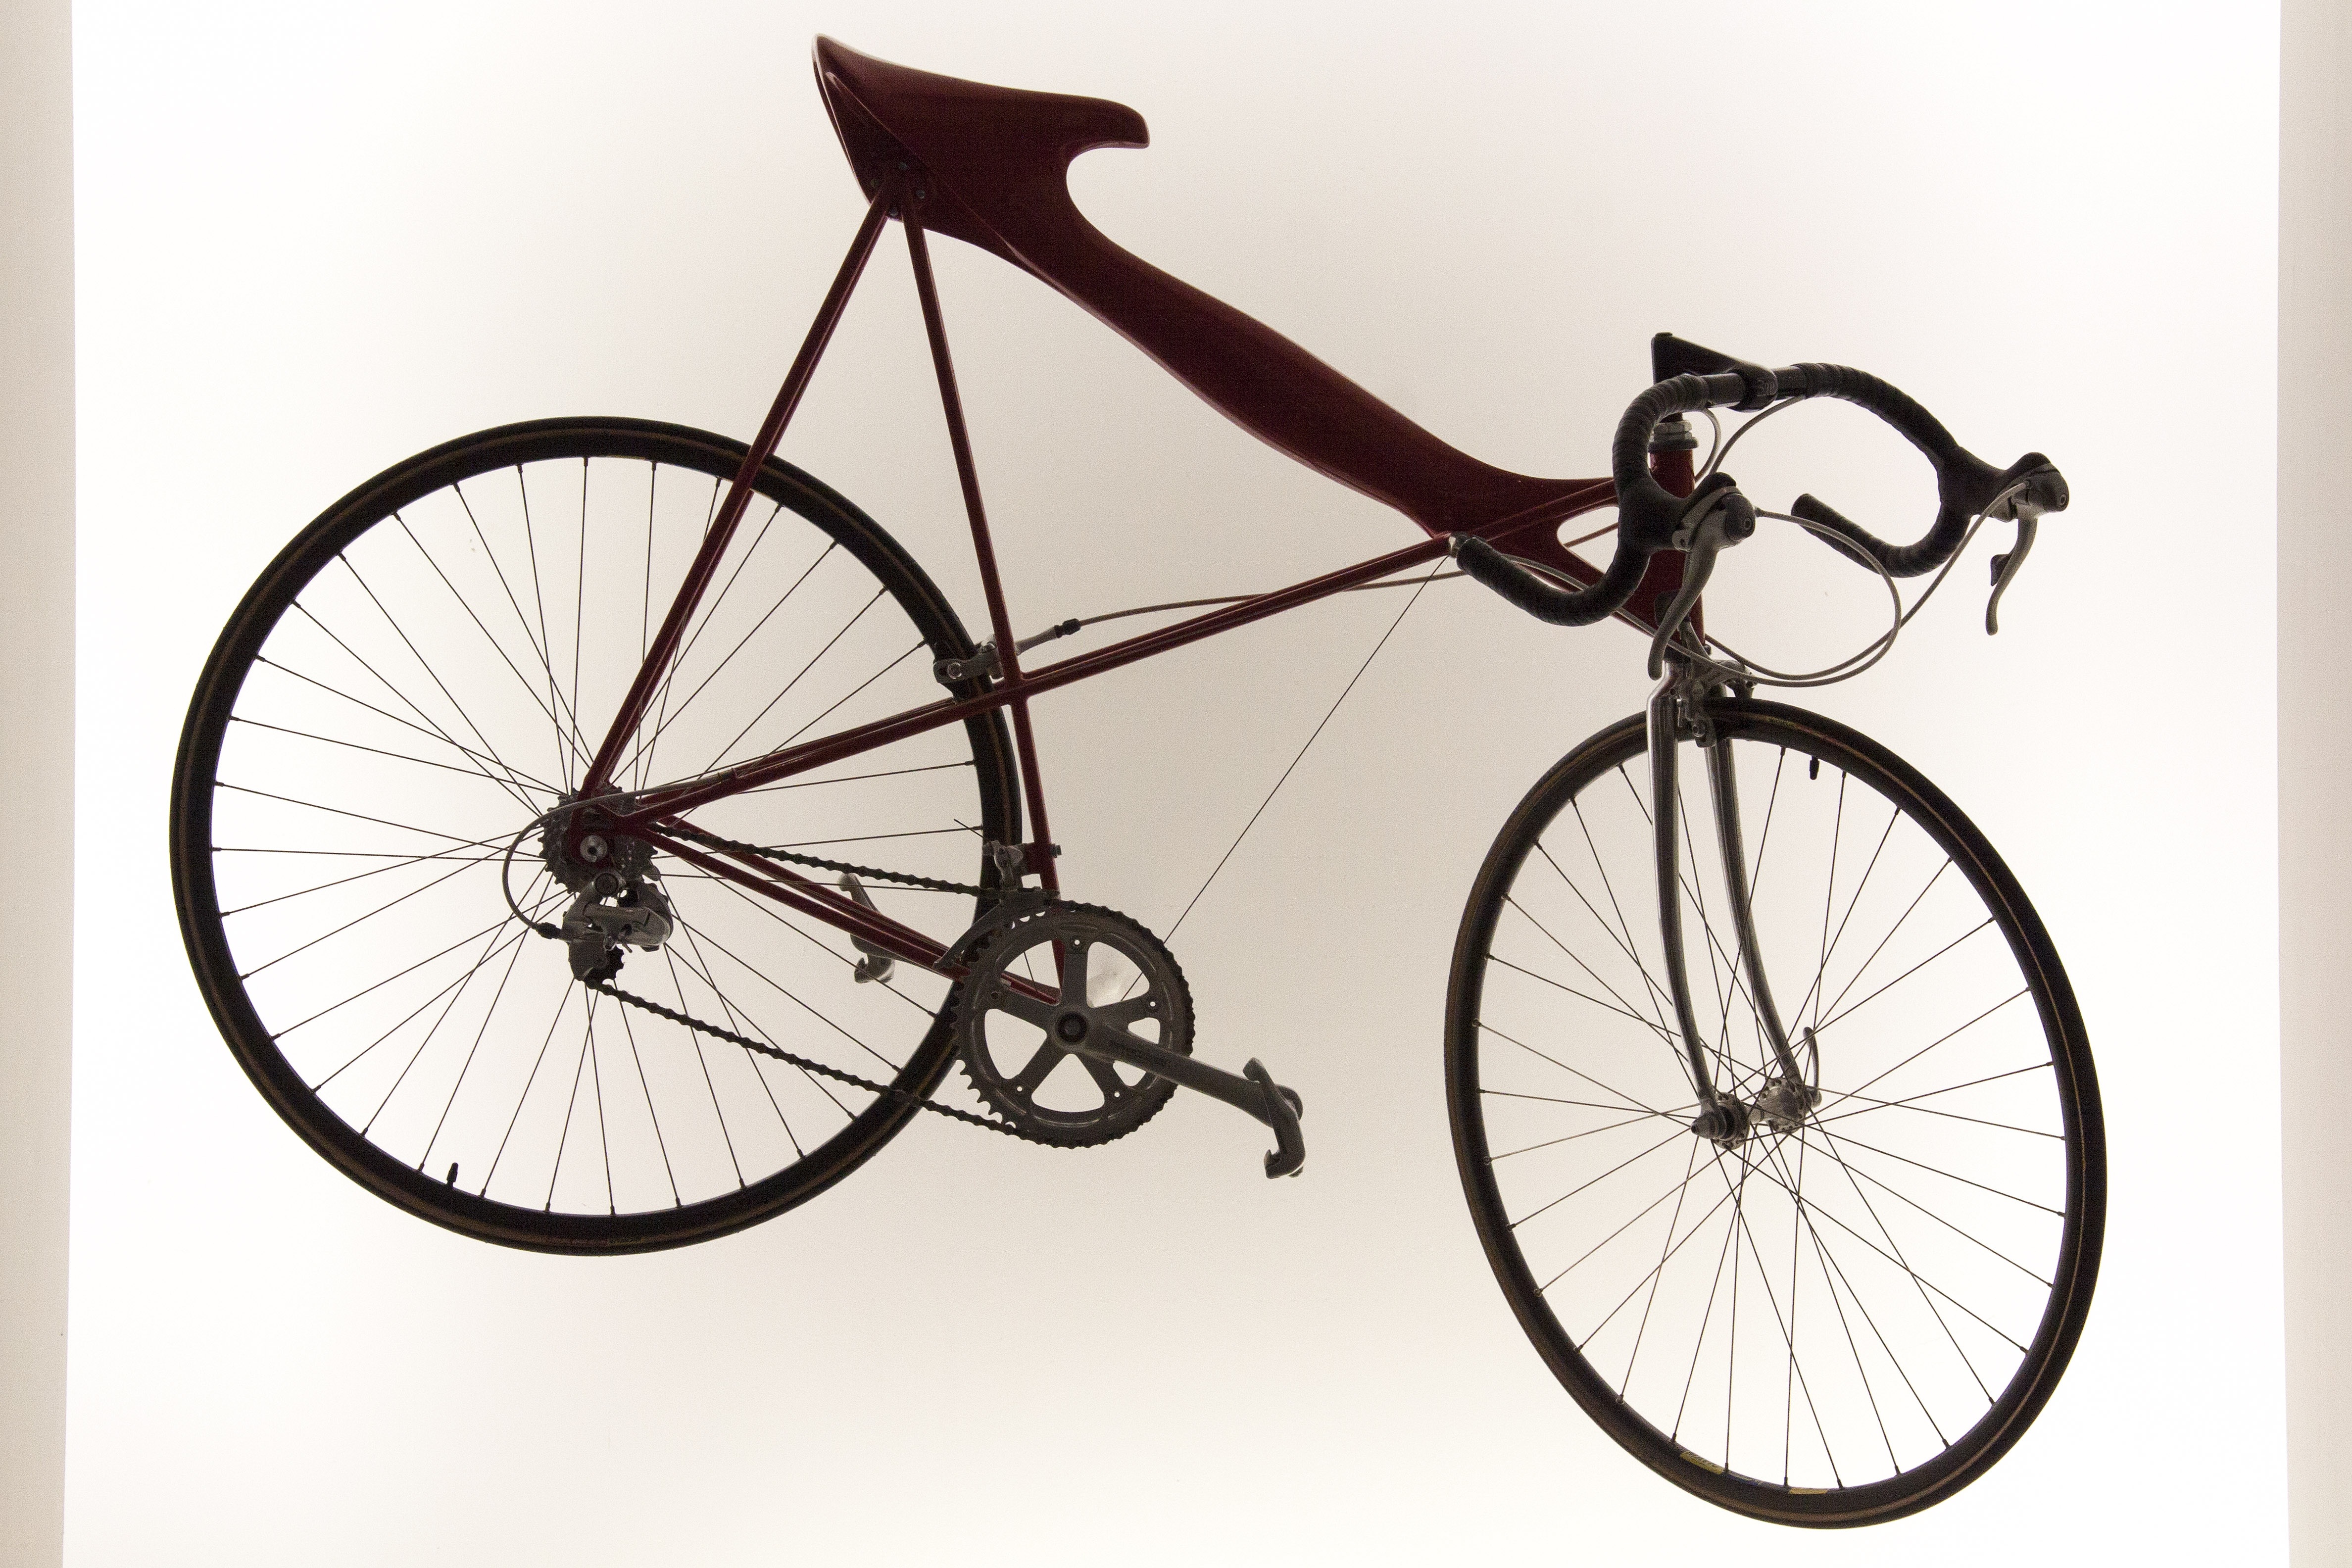
wheel, bicycle, vehicle, spoke, sports equipment, mountain bike, design, road bike, munich, art gallery, bicycle frame, picture gallery of modern, bicycle wheel, land vehicle, cyclo cross bicycle, bmx bike, road bicycle, racing bicycle, hybrid bicycle